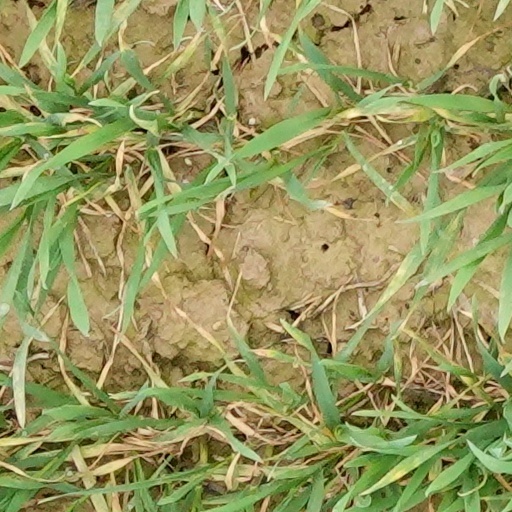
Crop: wheat